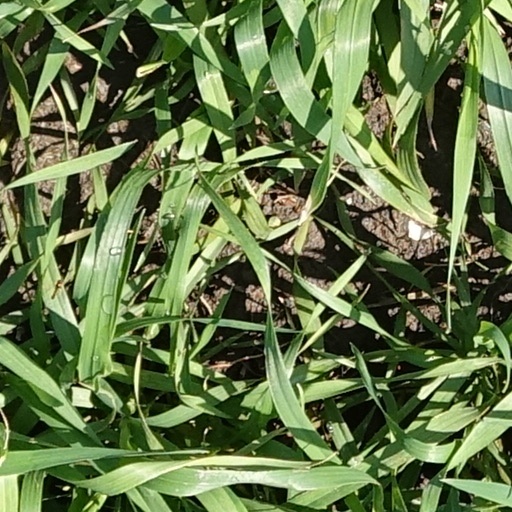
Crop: wheat